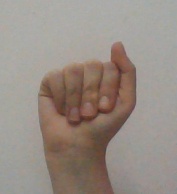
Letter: saad